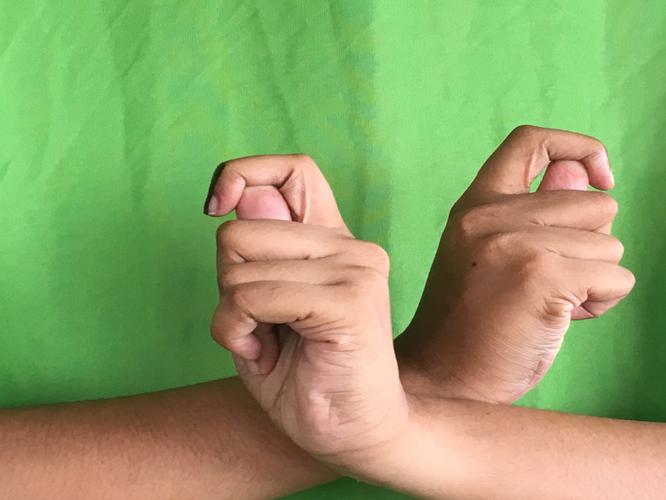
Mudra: Berunda
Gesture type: double_hand